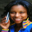
Label: woman